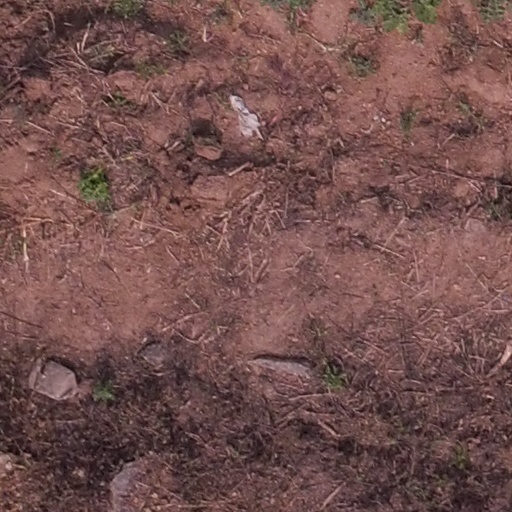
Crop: maize; corn